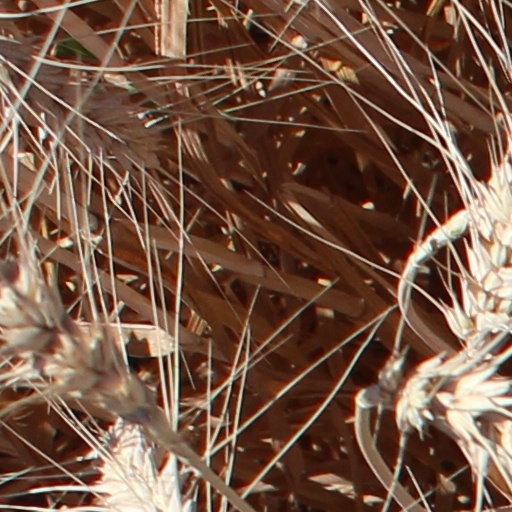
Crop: wheat